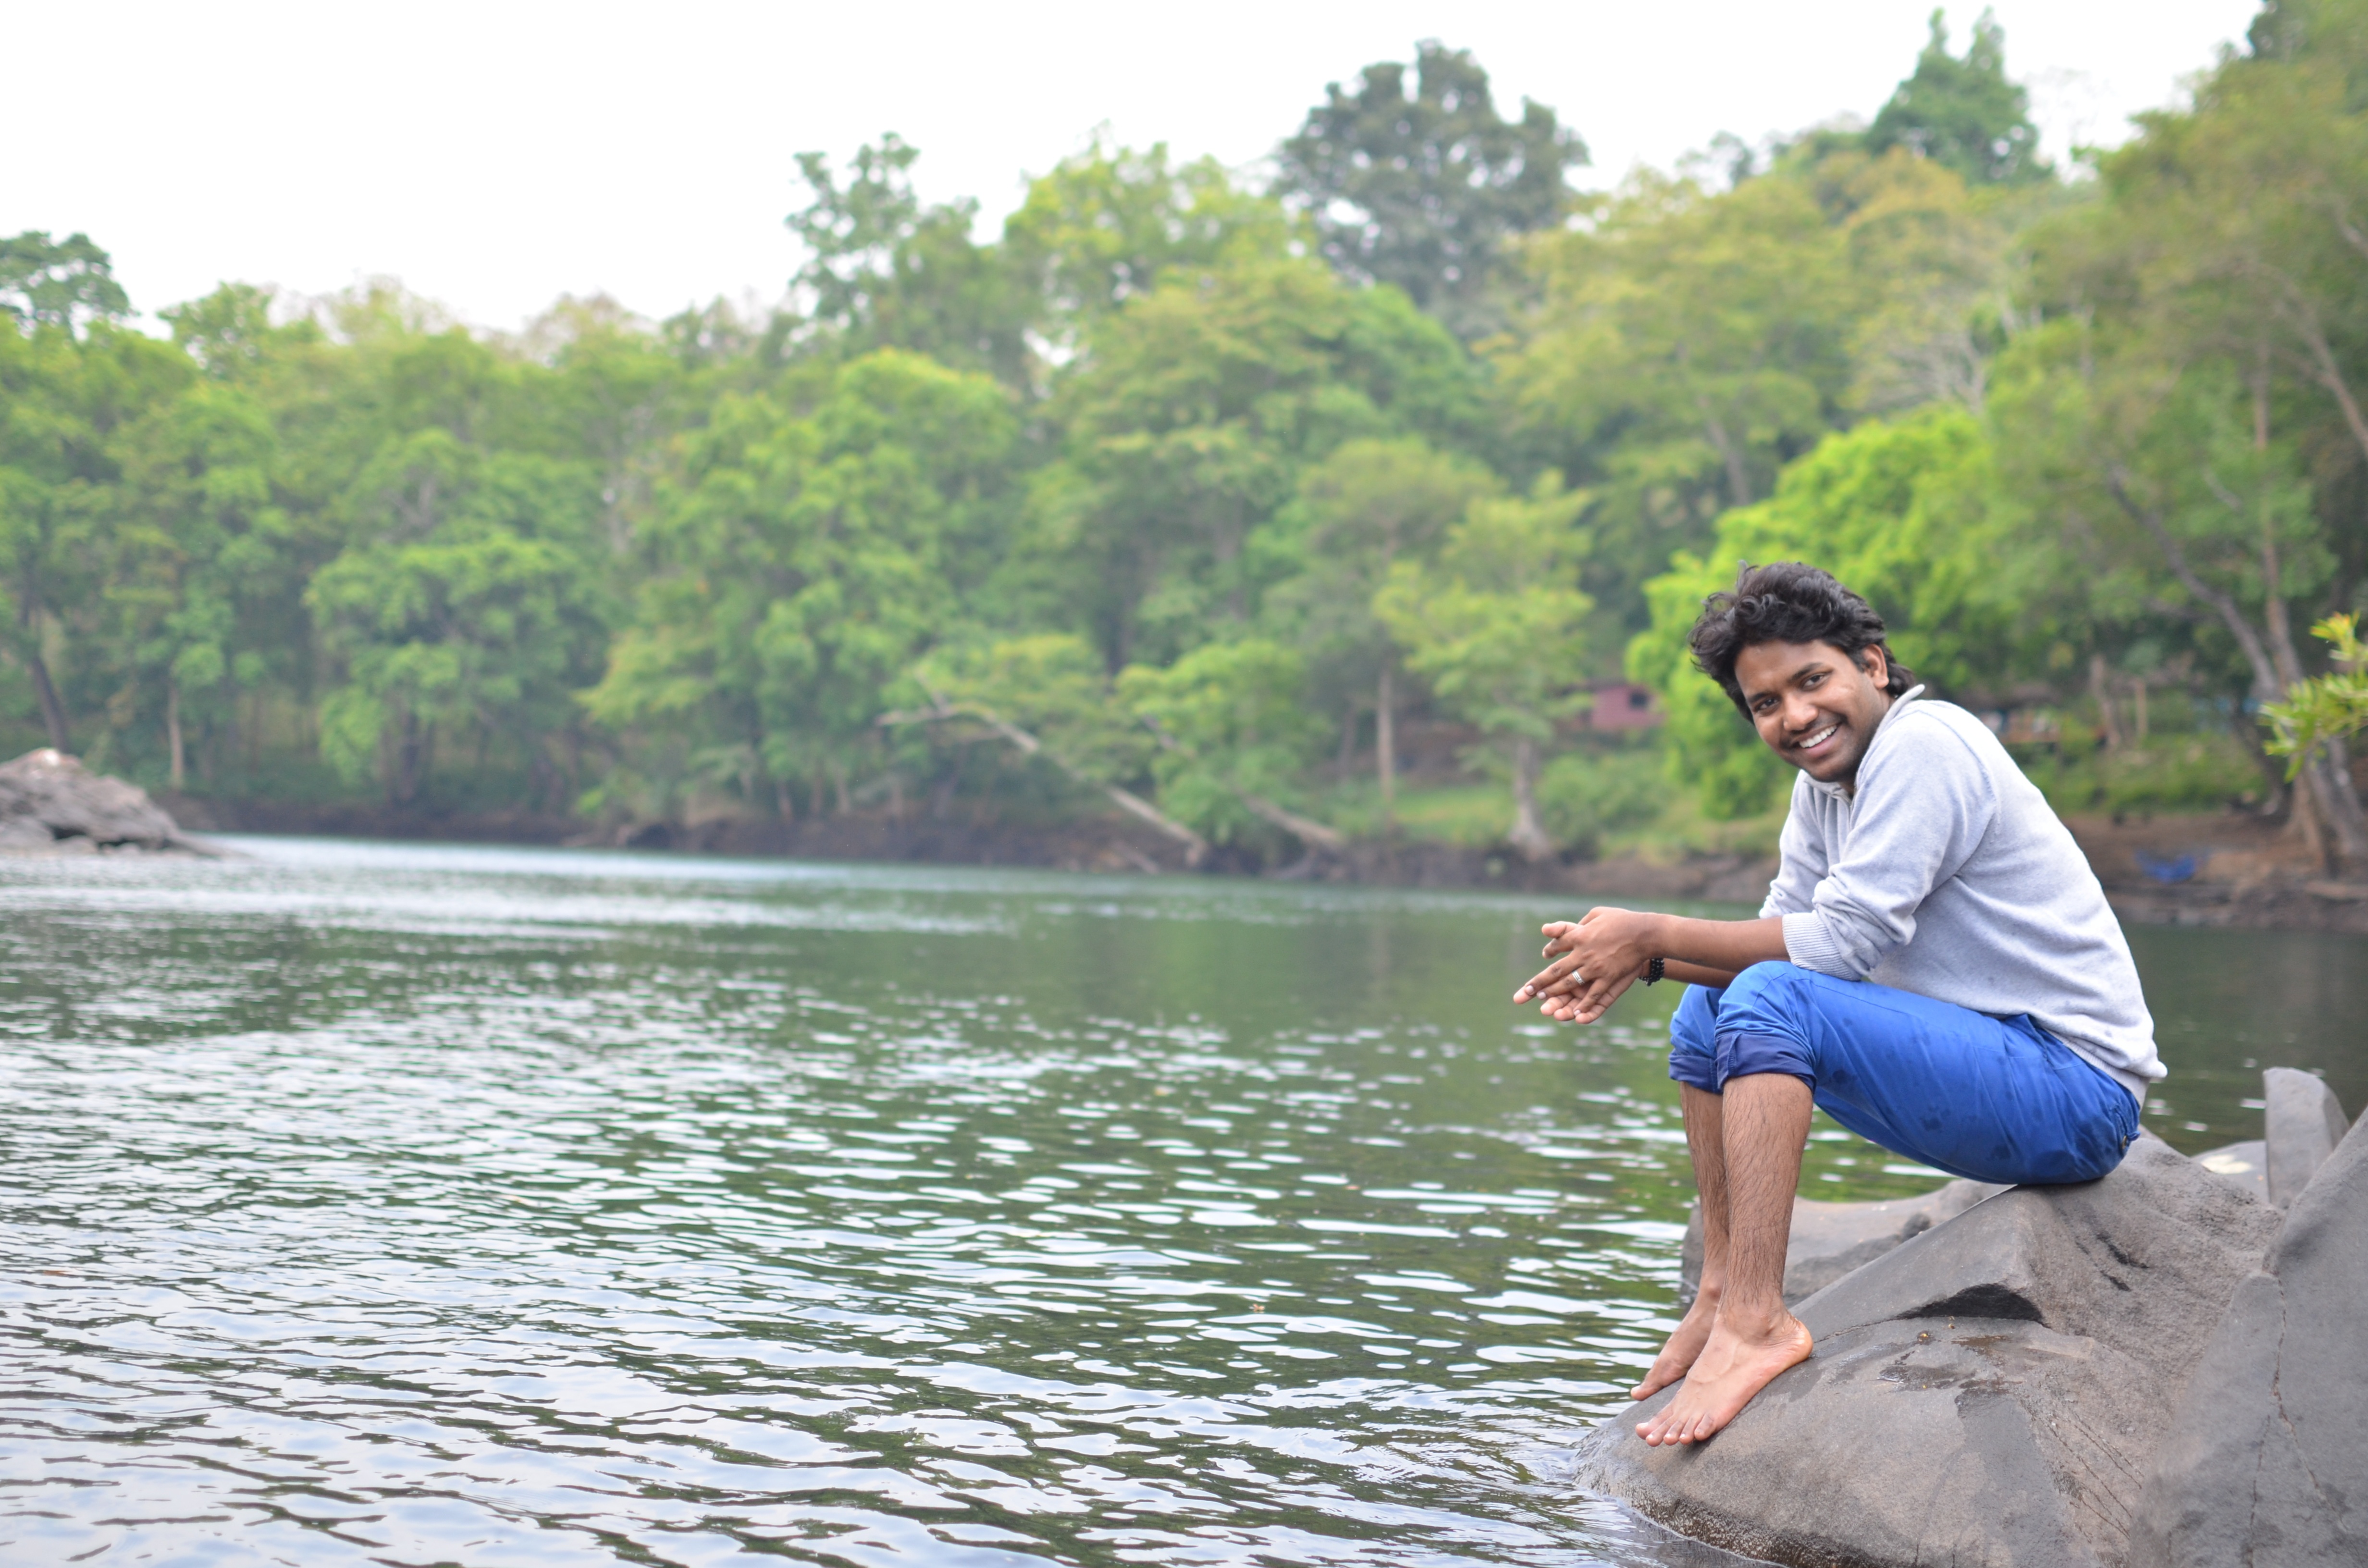
lake, river